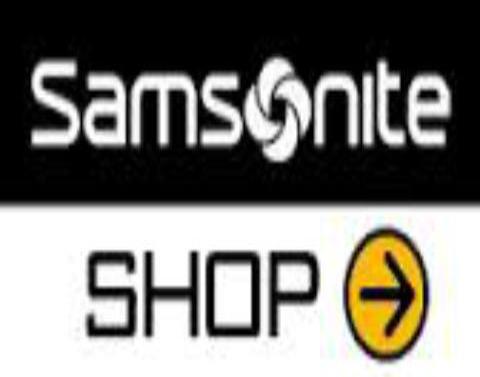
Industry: Clothes